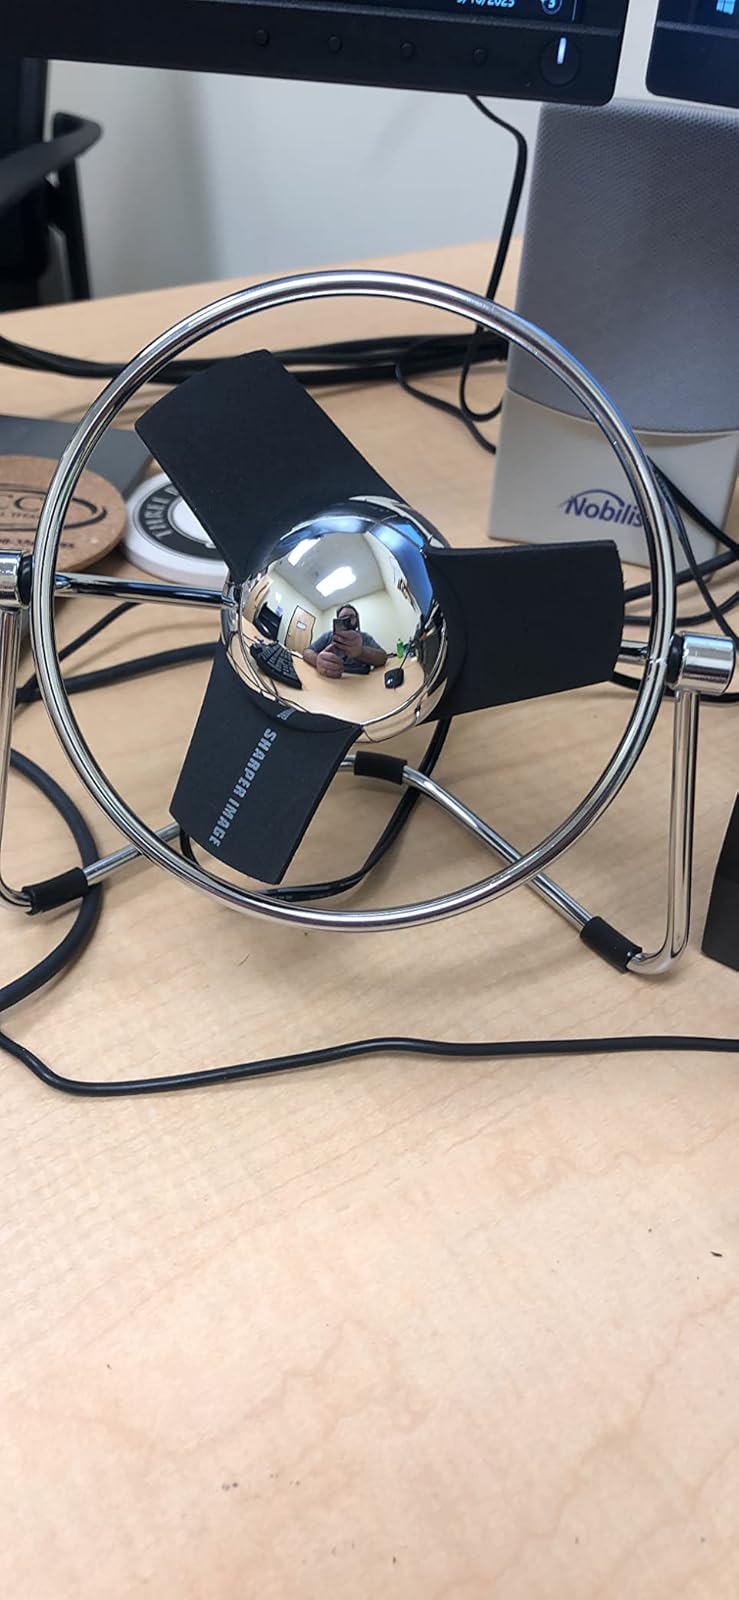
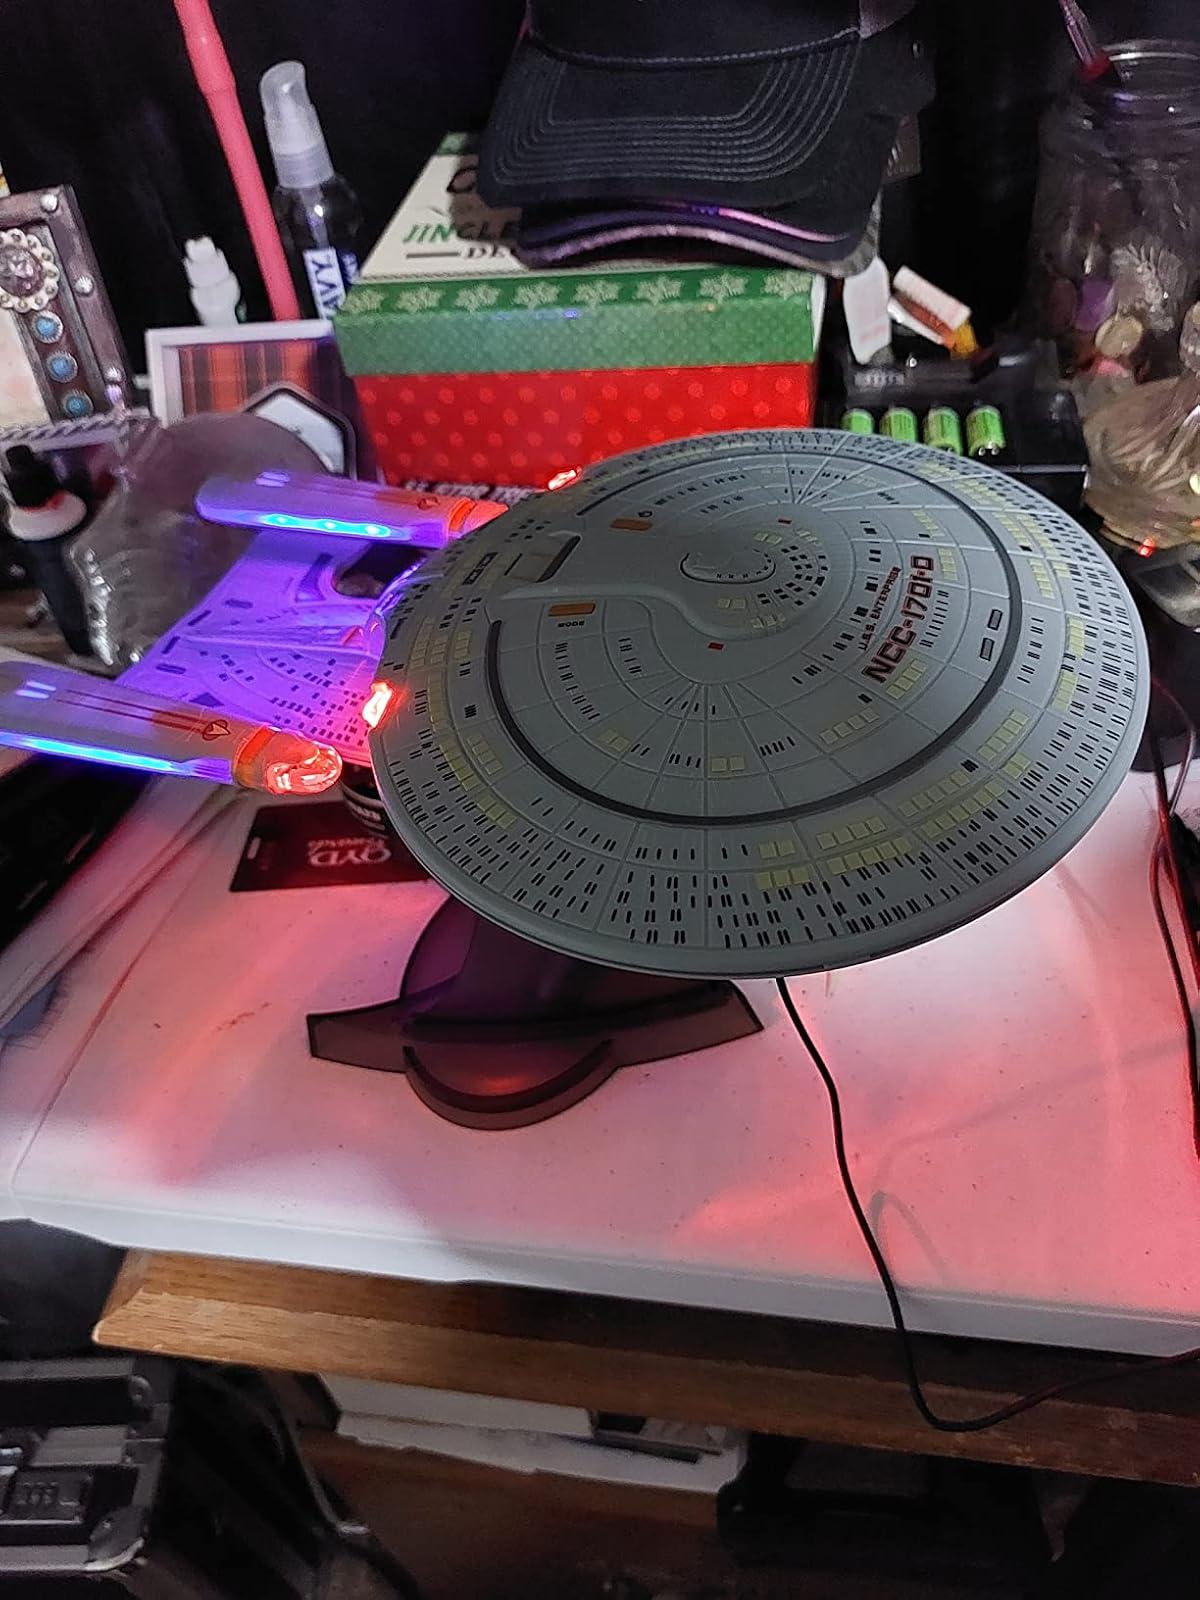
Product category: fan
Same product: no